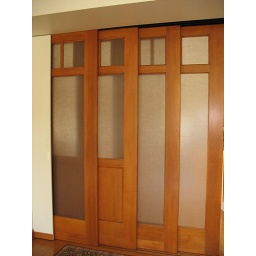
Multiple sliding interior door panels extending from wall pocket. Doors and hardware by Versatile Sash.